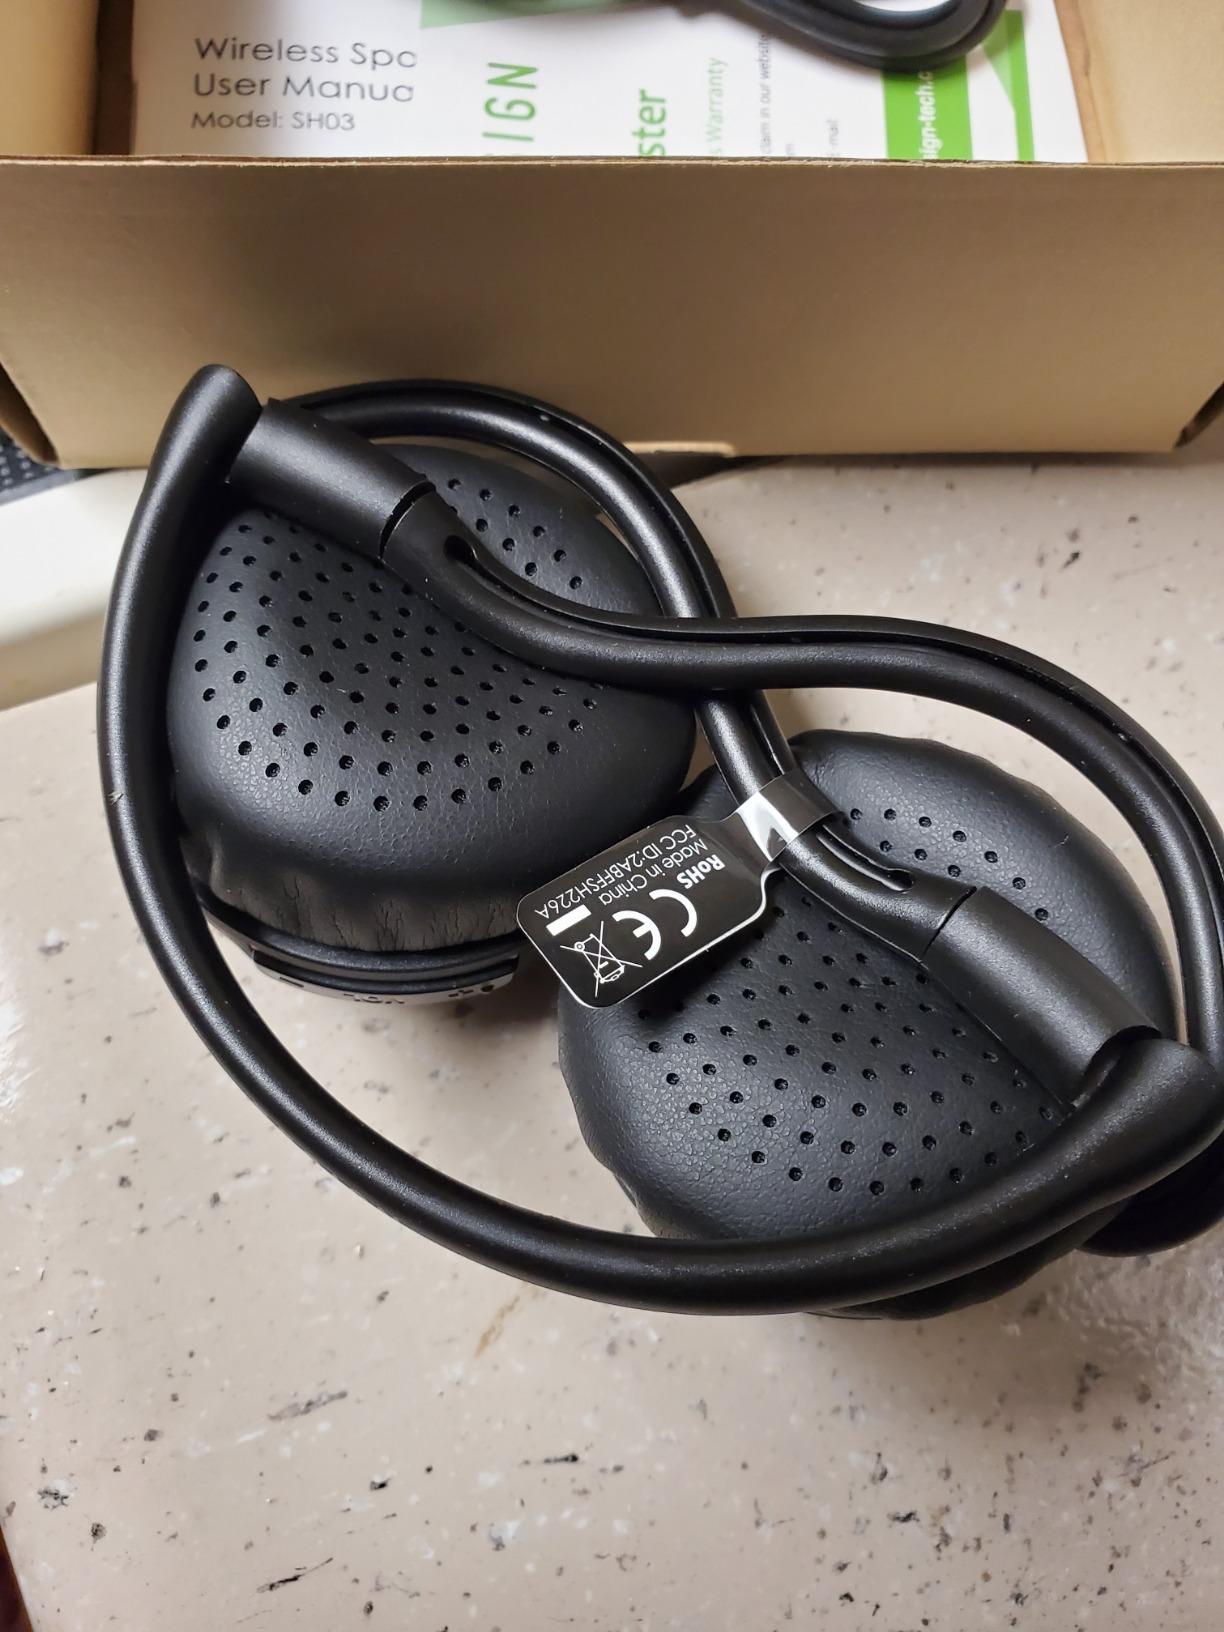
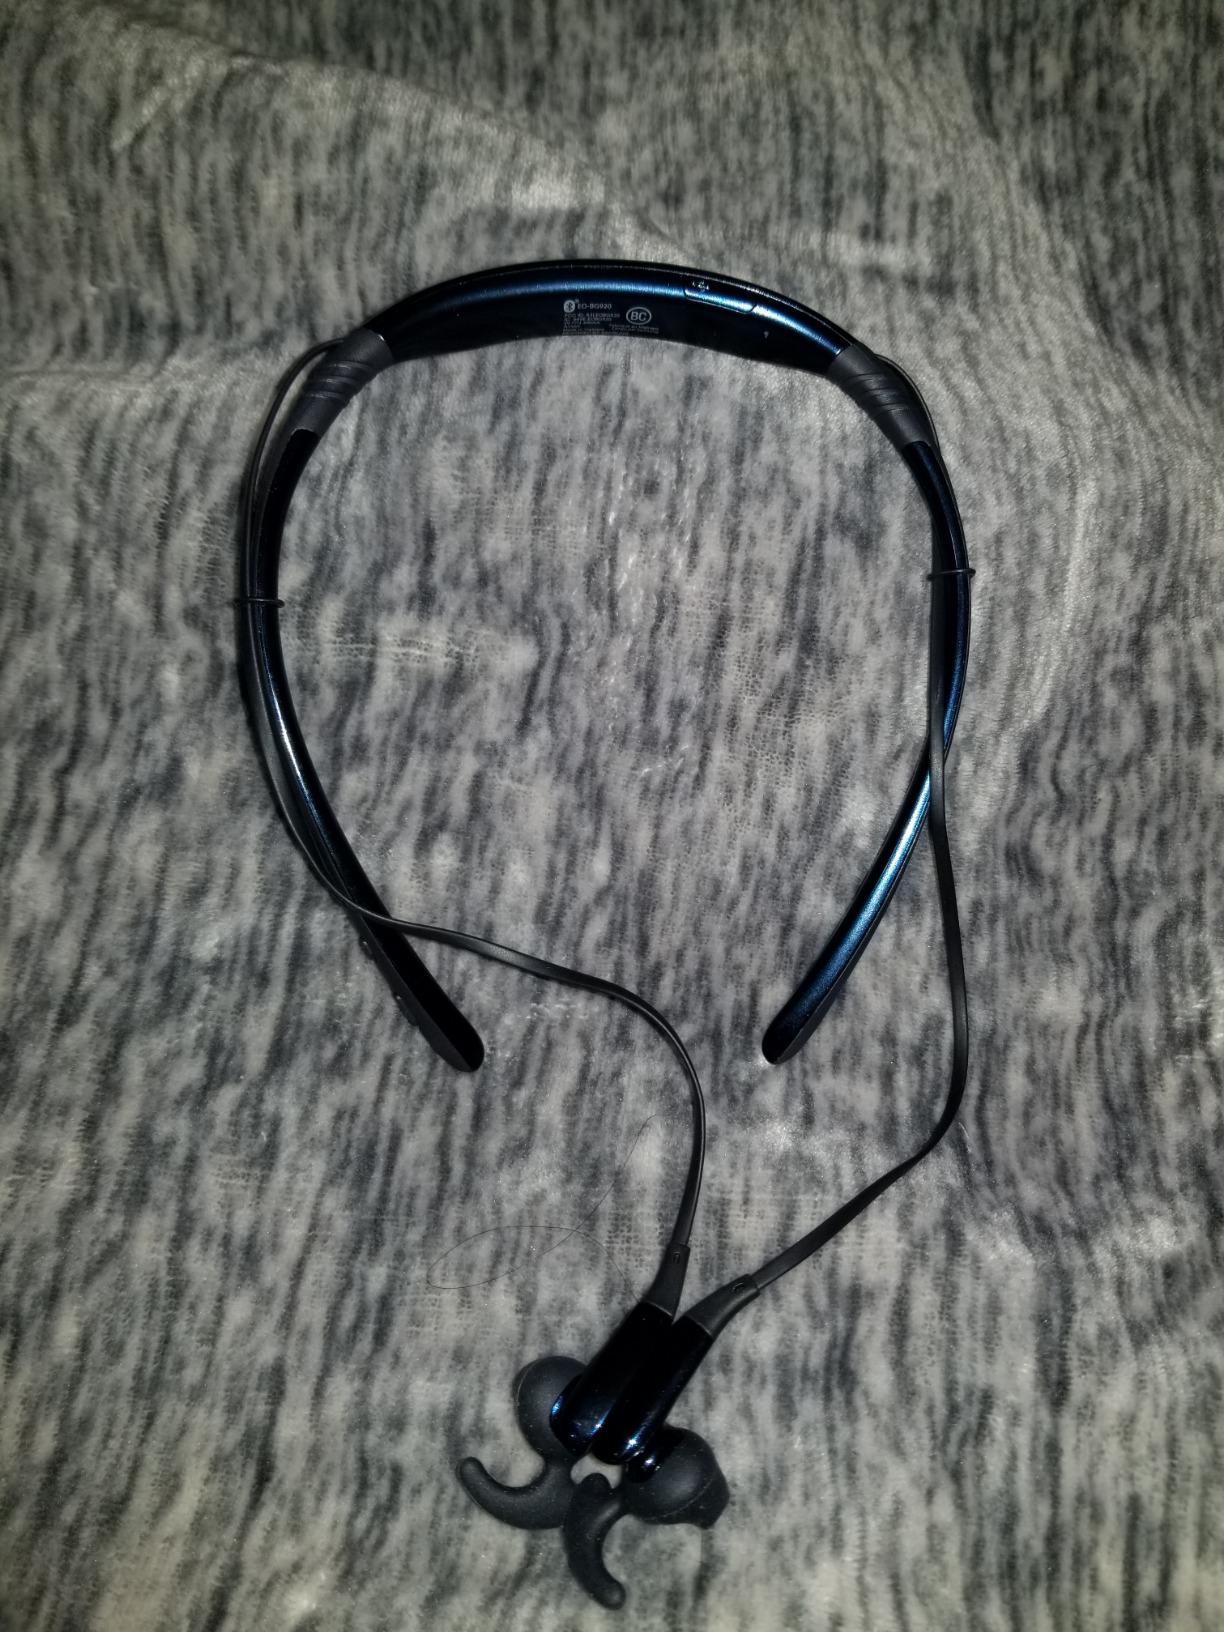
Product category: headphones
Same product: no